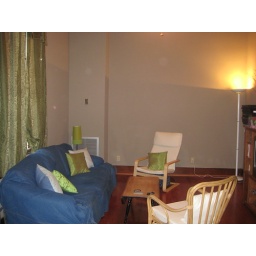
Another view of the living room. Its in desperate need of new curtains and artwork on the walls